Testimony of peace

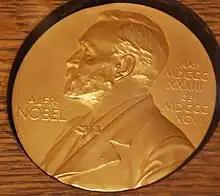
In 1947, the Religious Society of Friends was awarded the Nobel Peace Prize. The Friends' testimony of peace is their best known.

Quakers have practised the testimony of peace by protesting against wars, refusing to serve in armed forces if drafted, seeking conscientious objector status when available, and even to participating in acts of civil disobedience. Not all Quakers embrace this testimony as an absolute; for example, there were Friends that fought in World War I and World War II. Some others were firm . During extreme circumstances it has been difficult for some Quakers to engage in and uphold this testimony, yet Friends have almost universally been committed to the ideal of peace, even those who have felt the need to compromise on their testimony. Apart from the specific question of war, other ways in which Friends have testified to peace have included vegetarianism and a commitment to restorative justice.